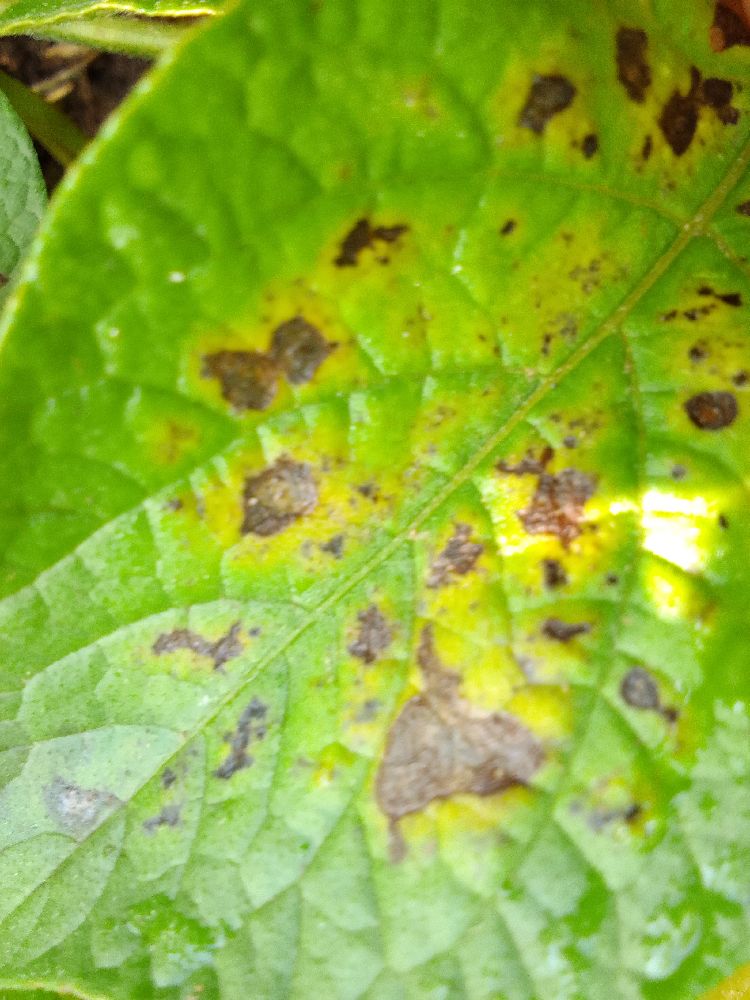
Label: Early blight